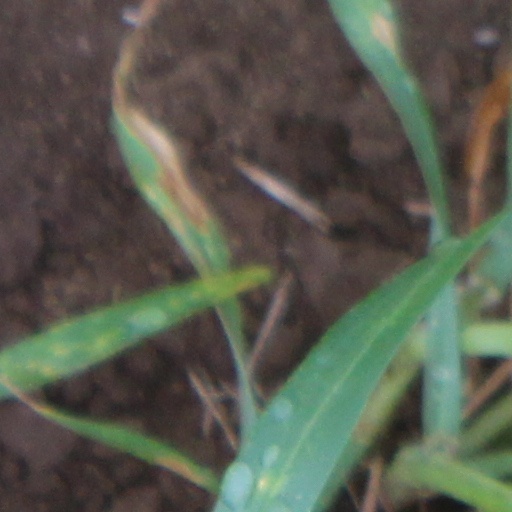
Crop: wheat